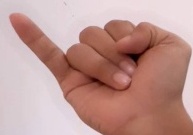
ASL sign: J